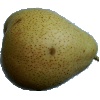
Label: pear_forelle